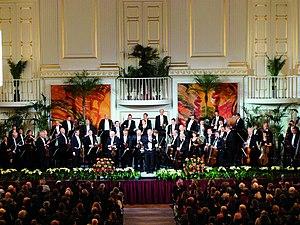
L'ensemble de l'Orchestre de la Hofburg Vienne (Wiener Hofburg Orchester) et le chef principal d'orchestre Gert Hofbauer dans la Salle des Redoutes de la Hofburg de Vienne (2008).